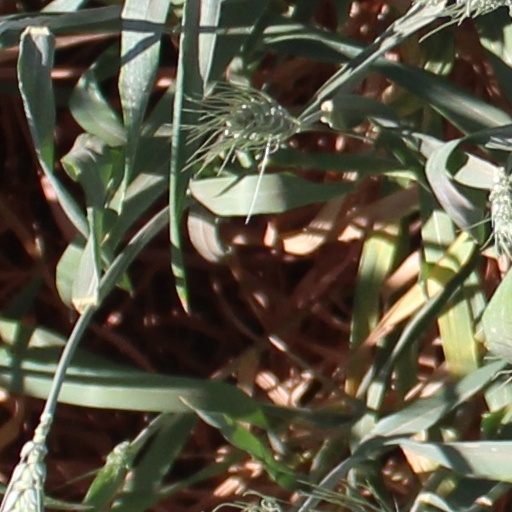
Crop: wheat